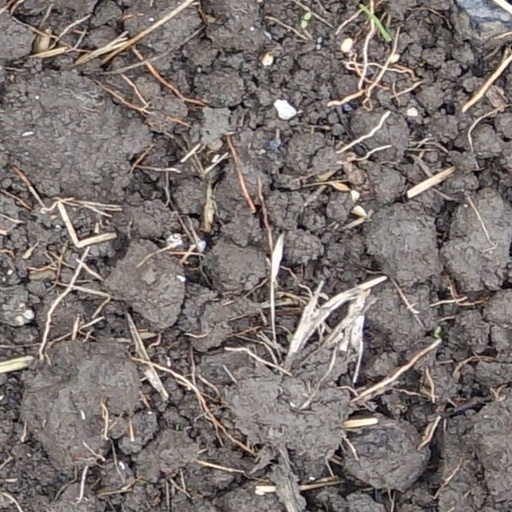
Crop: wheat